Egyptian nationalism

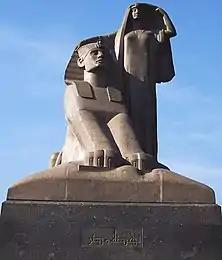
Egyptian Renaissance Statue by Mahmoud Mokhtar, Representing a Woman next to a Sphynx, "Descendants protecting their Ancestors".

One of the key figures in opposing British rule was the Egyptian journalist Yaqub Sanu whose cartoons from 1870s onward satirizing first the Khedive, Ismail the Magnificent, and then Egypt's British rulers as bumbling buffoons were very popular in the 19th century. Sanu was the first to write in Egyptian Arabic, which was intended to appeal to a mass audience, and his cartoons could be easily understood by even the illiterate. Sanu had established the newspaper Abu-Naddara Zarqa, which was the first newspaper to use Egyptian Arabic in March 1877. One of his cartoons mocked Ismail the Magnificent for his fiscal extravagance which caused Egypt's bankruptcy in 1876, leading Ismail, who did not appreciate the cartoon, to order his arrest. Sanu fled to Paris, and continued to publish "Abu-Naddara Zarqa" there, with its issues being smuggled into Egypt until his death in 1912.